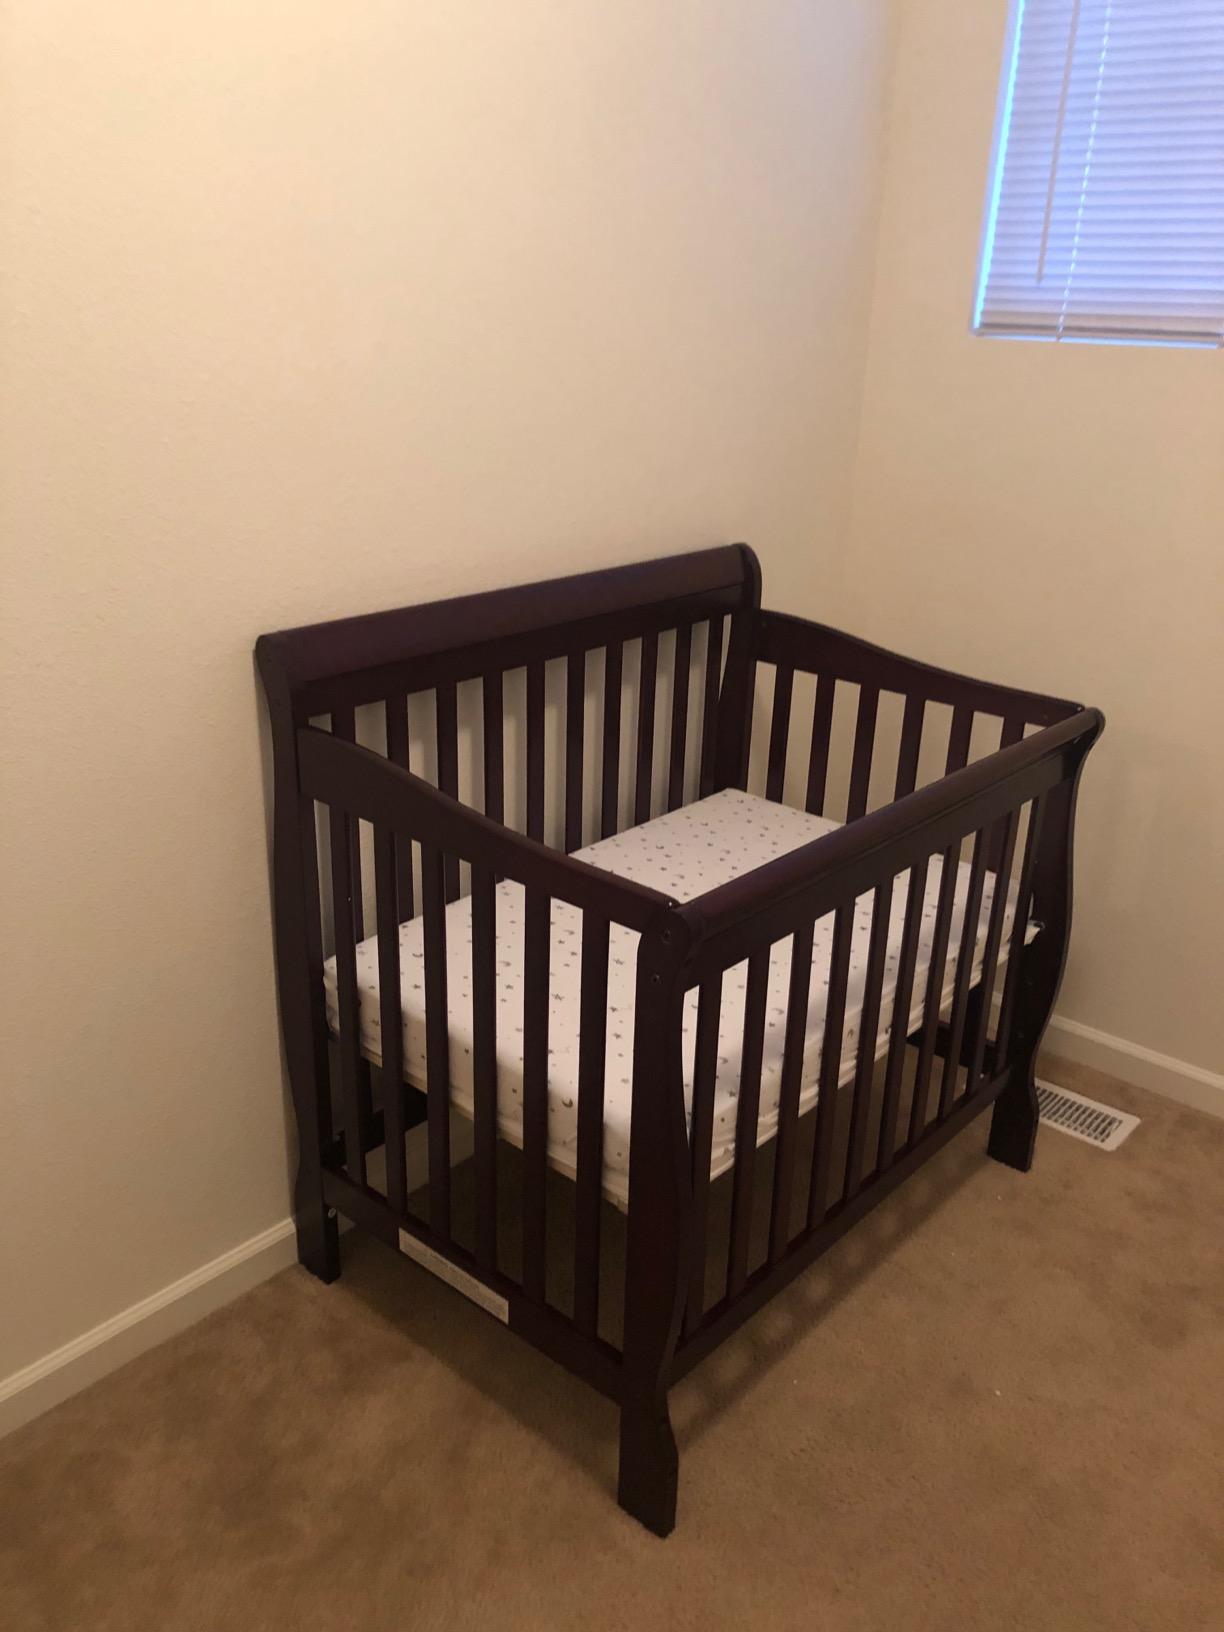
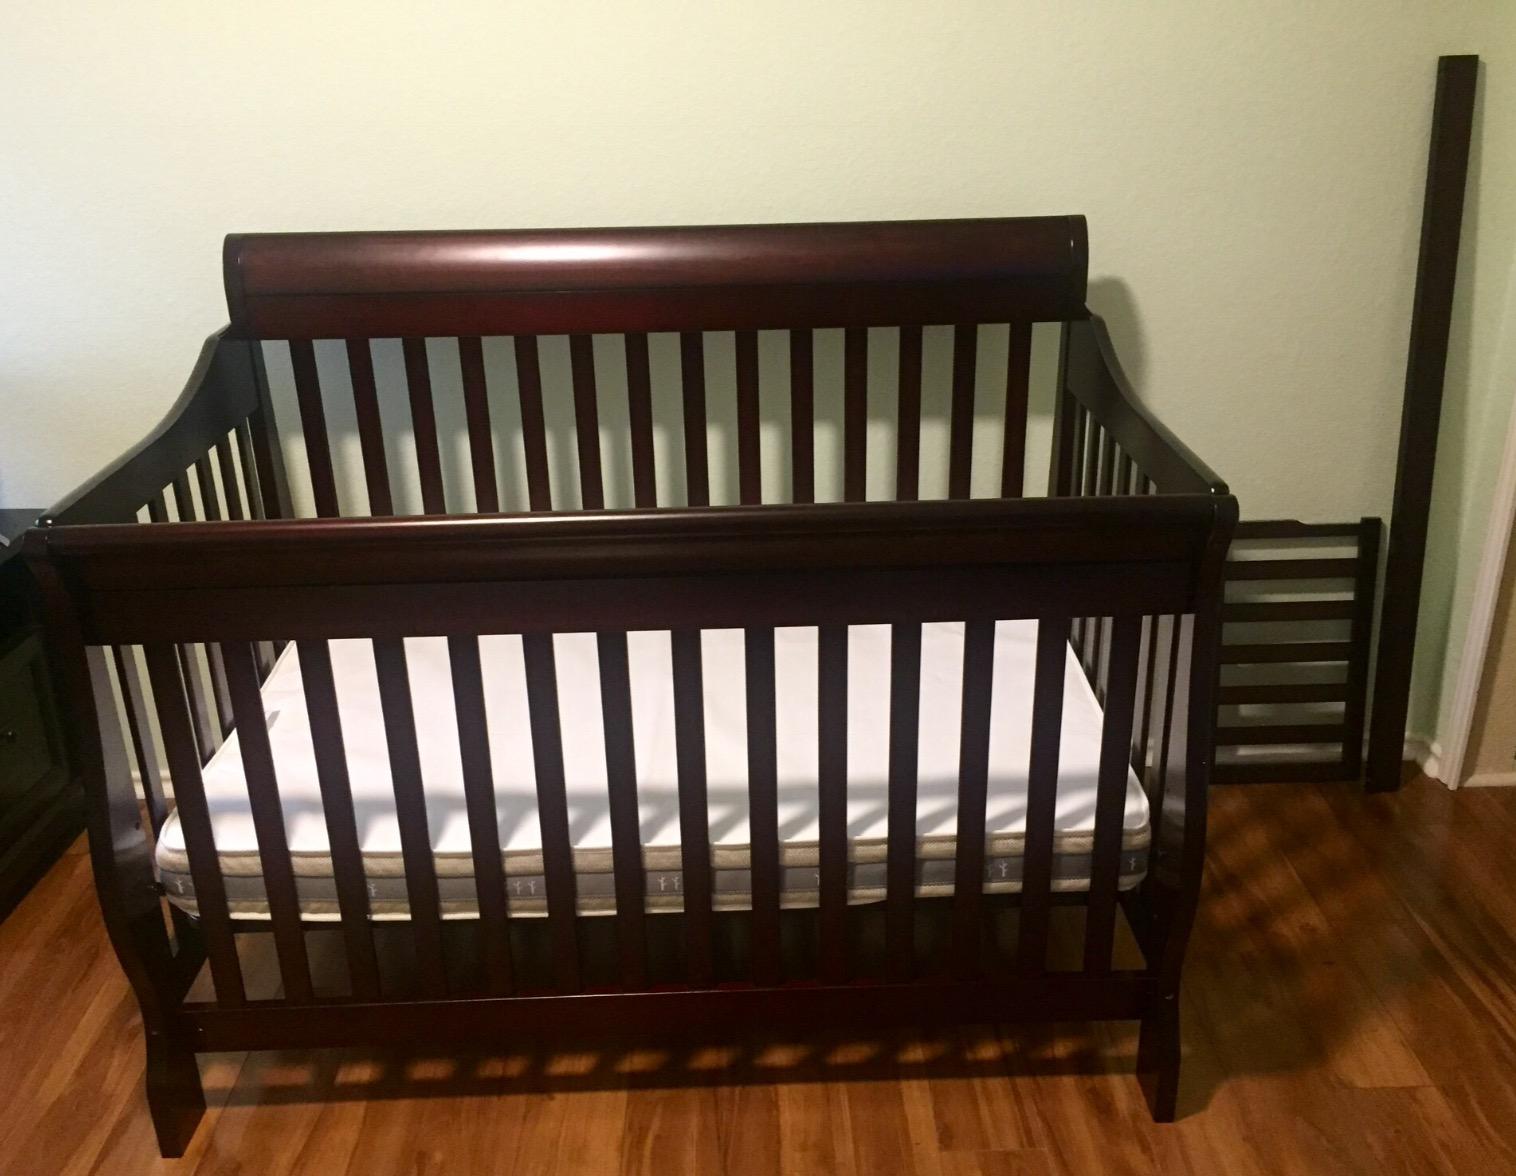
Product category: products_crib
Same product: yes